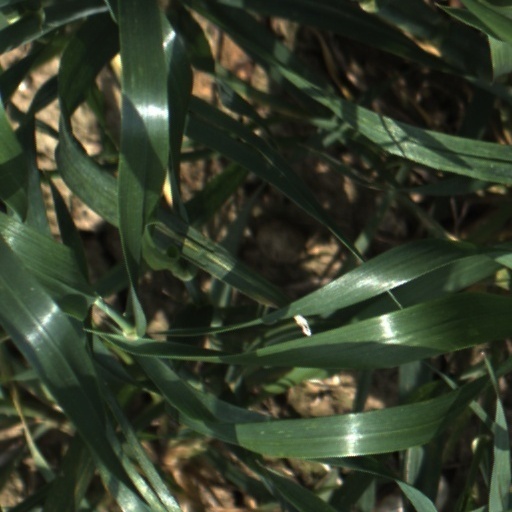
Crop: wheat